Answer in natural language. Considering the relative positions, where is Window with respect to blue and white striped wooden bed? Choose between the following options: right or left
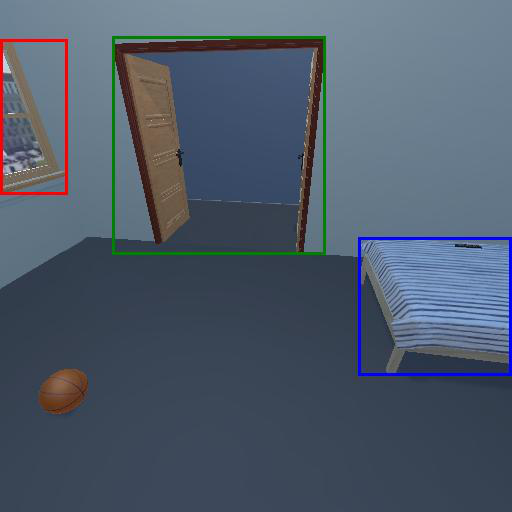
<answer>left</answer>